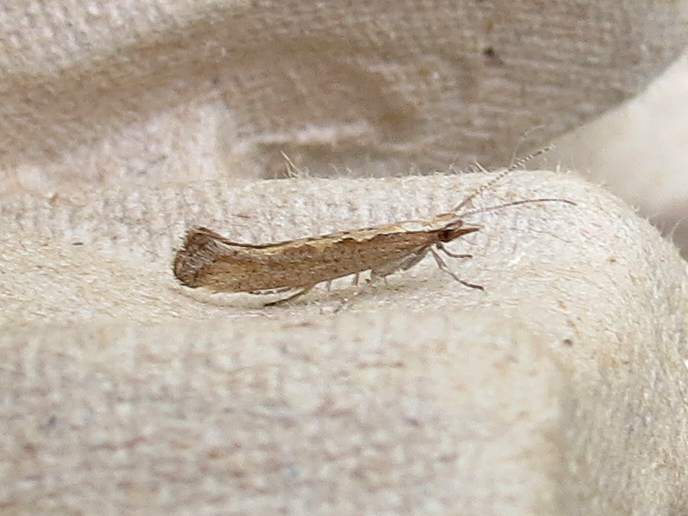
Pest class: diamondback_moth